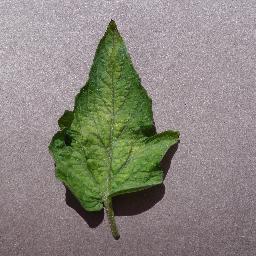
Label: Tomato___Spider_mites Two-spotted_spider_mite